Larry Huggins

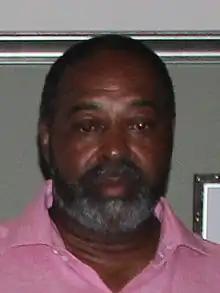
Huggins in 2012

Larry Huggins (born c. February 1950) is the president and chief executive officer of Riteway-Huggins Construction Services (formerly Riteway Construction Services Inc.) He is the former board chairman of the Chicago-area commuter rail service Metra.